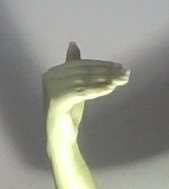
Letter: khaa